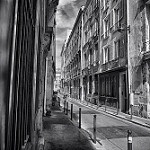
Label: street